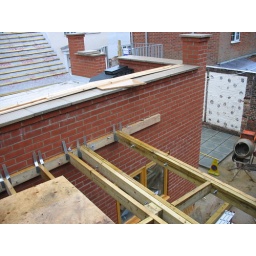
Exterior of new kitchen building in the rear courtyard.